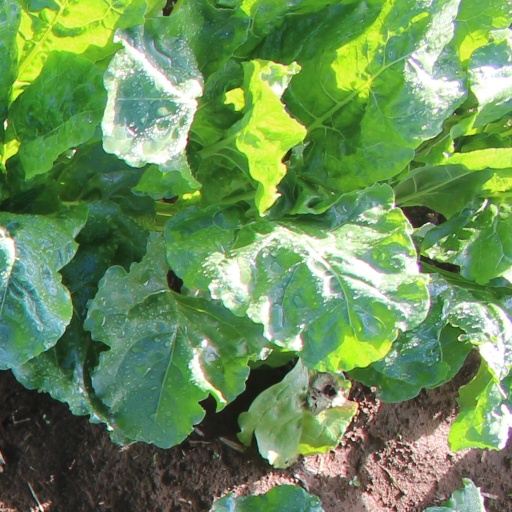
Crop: sugar beet